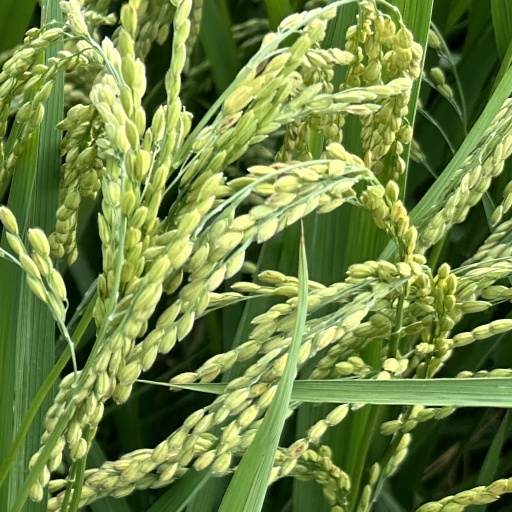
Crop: rice